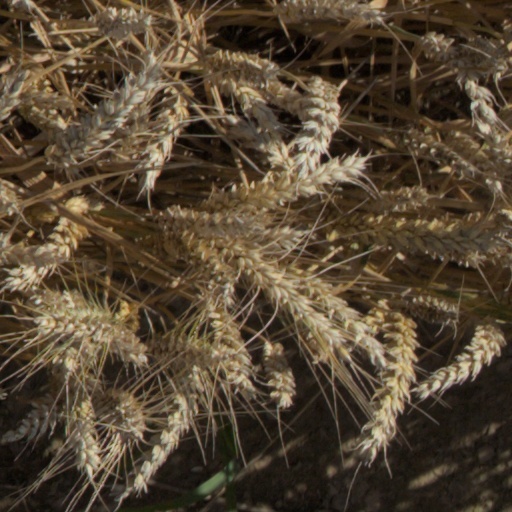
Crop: wheat